Compact Cassette tape types and formulations

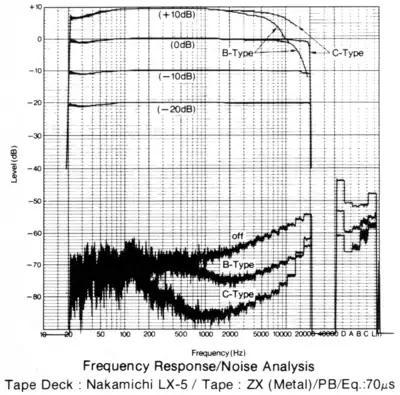
Frequency response and noise analysis of Nakamichi ZX Metal Particle Type IV cassette tape using the Nakamichi LX-5 three-head cassette deck

In 1973, Sony introduced double-layer ferrichrome tapes having a five-micron ferric base coated with one micron of CrO pigment. The new cassettes were advertised as 'the best of both worlds' — combining the good low-frequency MOL of microferric tapes with good high-frequency performance of chrome tapes. The novelty became part of the IEC standard, codenamed Type III; the Sony CS301 formulation became the IEC reference. However, the idea failed to attract followers. Apart from Sony, only BASF, Scotch and Agfa introduced their own ferrichrome cassette tapes.